Jart Armin

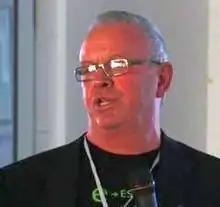
Jart Armin in 2018

Jart Armin is an investigator, analyst and writer on cybercrime and computer security, and researcher of cybercrime mechanisms and assessment.